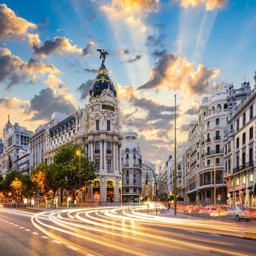
ancient architecture on the street .